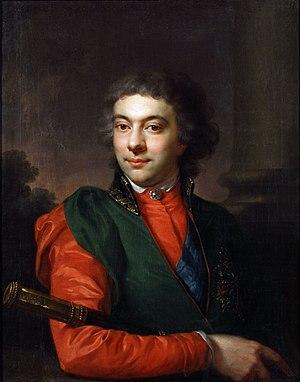
Kazimierz Nestor Sapieha, né le 14 février 1757 à Brest, mort le 25 mai 1798 à Vienne, prince de la famille Sapieha, général d'artillerie de Lituanie.